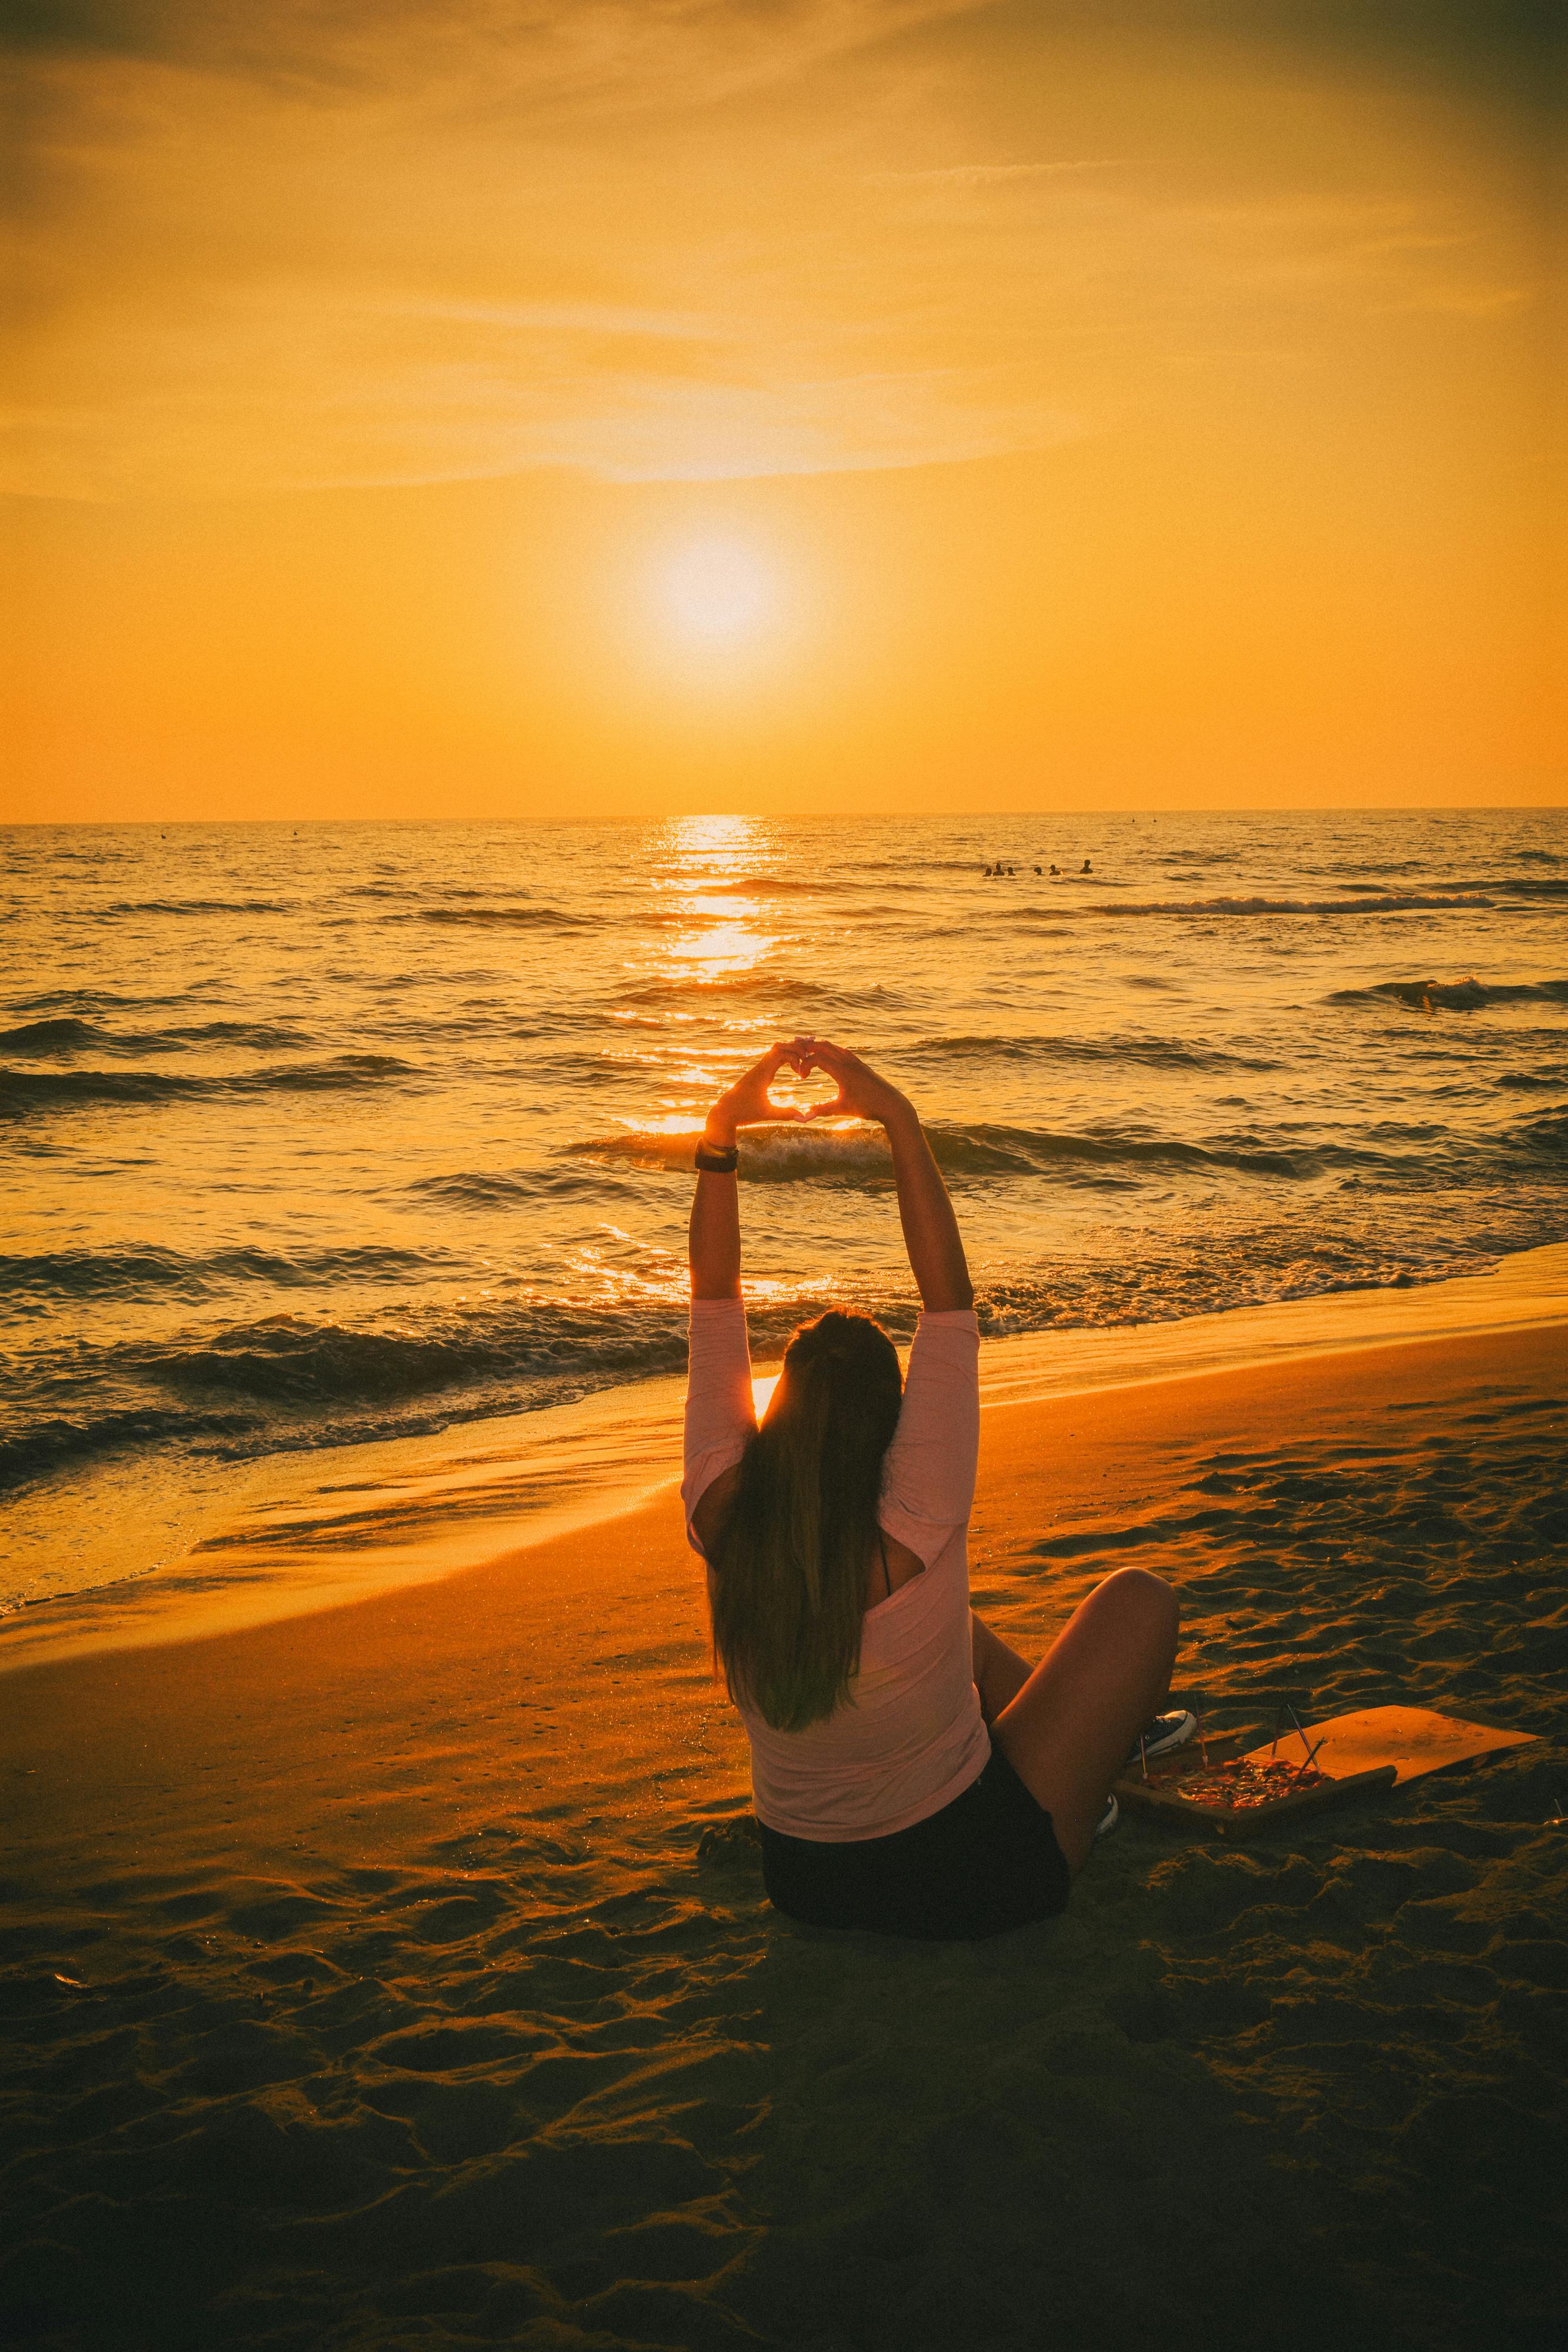
sea, water, sky, People in nature, cloud, afterglow, flash photography, People on beach, happy, dusk, beach, sunlight, sunrise, sunset, sun, astronomical object, horizon, leisure, fun, heat, wind wave, calm, red sky at morning, landscape, balance, human leg, physical fitness, shore, backlighting, knee, lake, coast, reflection, dawn, wave, ocean, sand, barefoot, tropics, evening, sitting, rock, yoga, stretching, vacation, silhouette, recreation